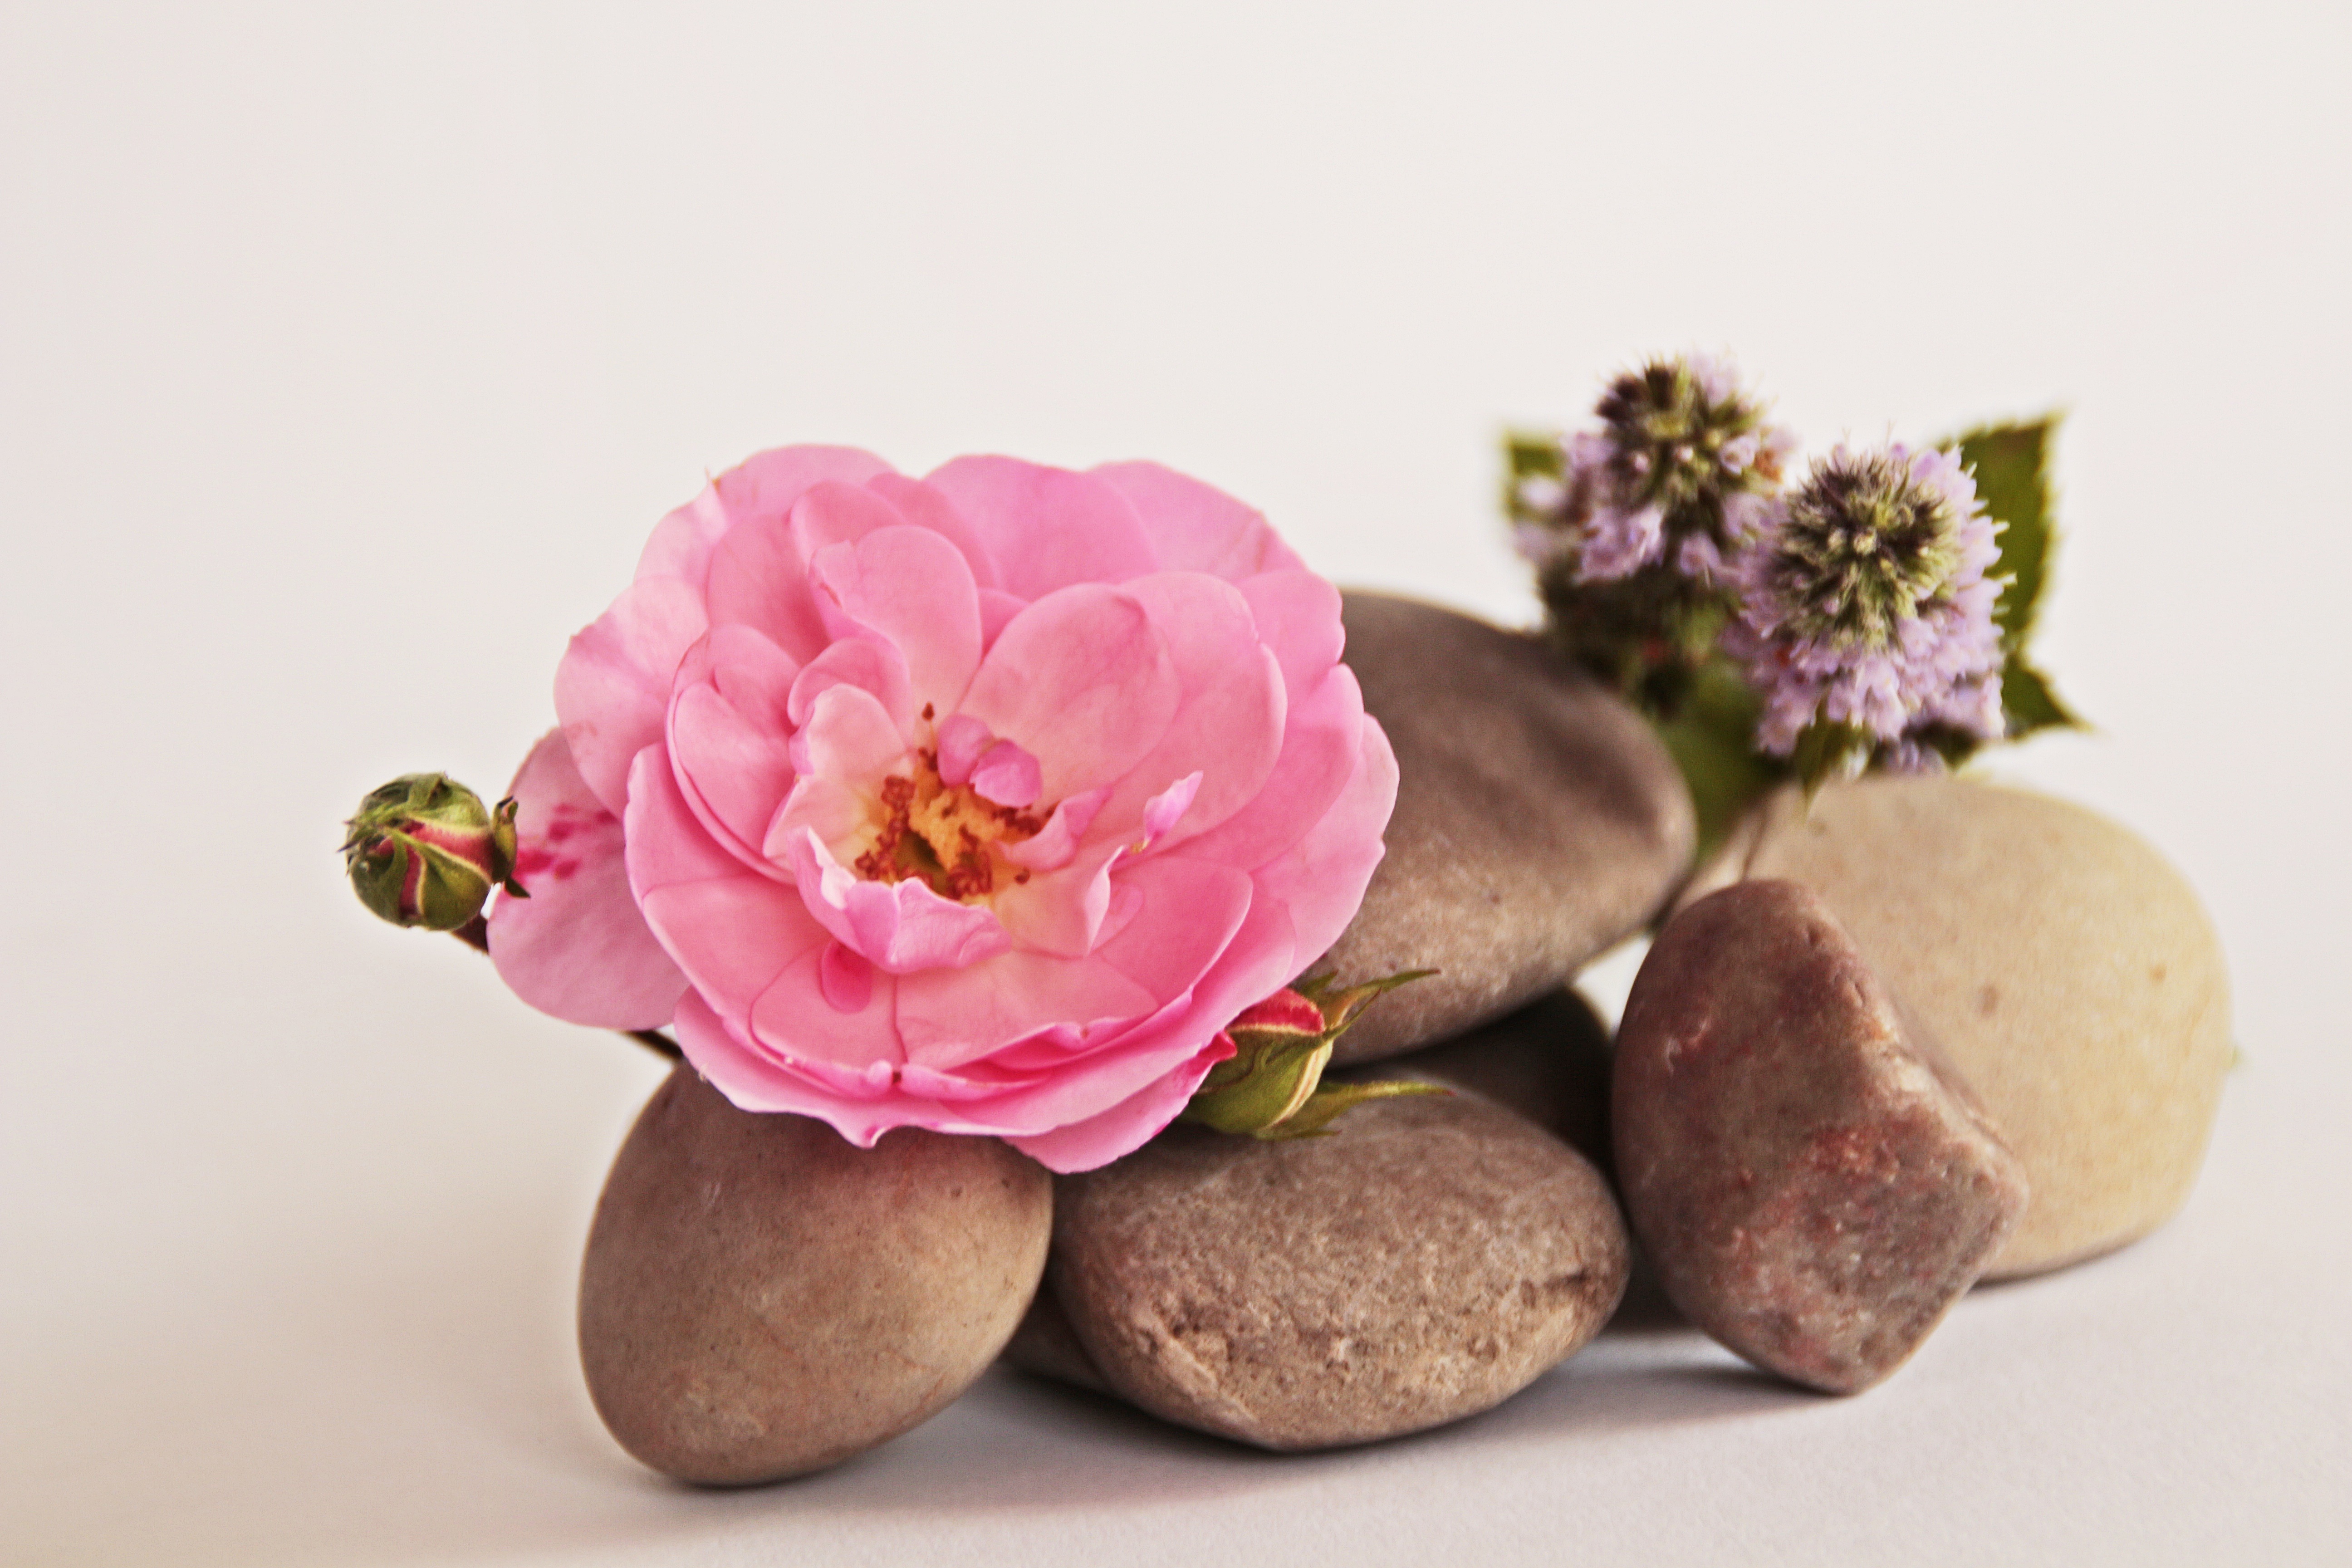
nature, blossom, plant, white, flower, petal, bloom, rose, pink, zen, flowers, stones, floristry, flowering plant, flower bouquet, floral design, land plant, flower arranging